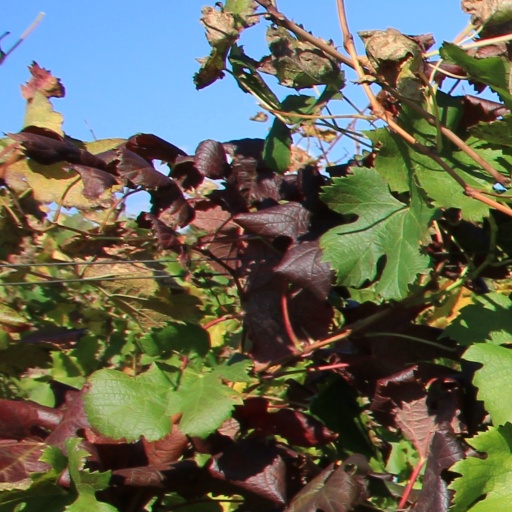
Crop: grape